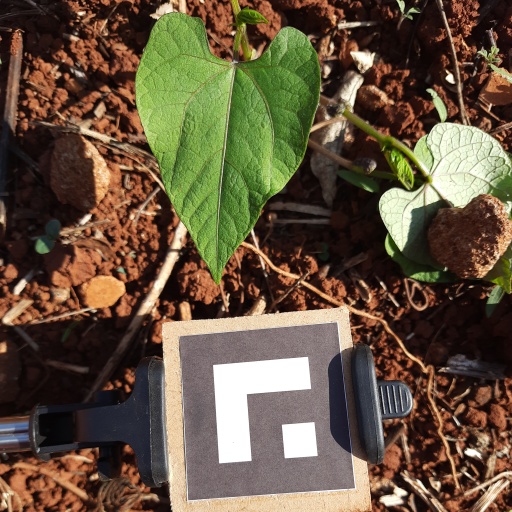
Observations: wavy surface, no eating holes, under sunlight